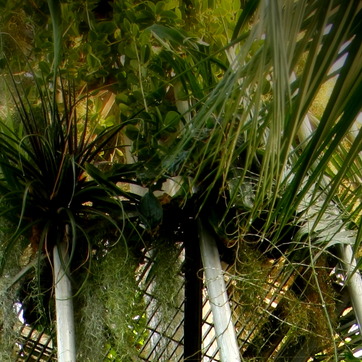
Material: foliage